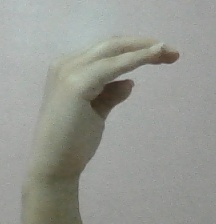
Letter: jeem